Half Die

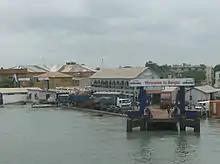
The Banjul Ferry Terminal, located in Half Die

Half Die (known as Bathurst during the colonial era) is an area within Banjul, the capital of The Gambia. It was also known as Mocam Town, Moka Town, or Wildman Town. During the colonial period the area was noted for being flooded repeatedly, and was the home to the poorer sections of the city.